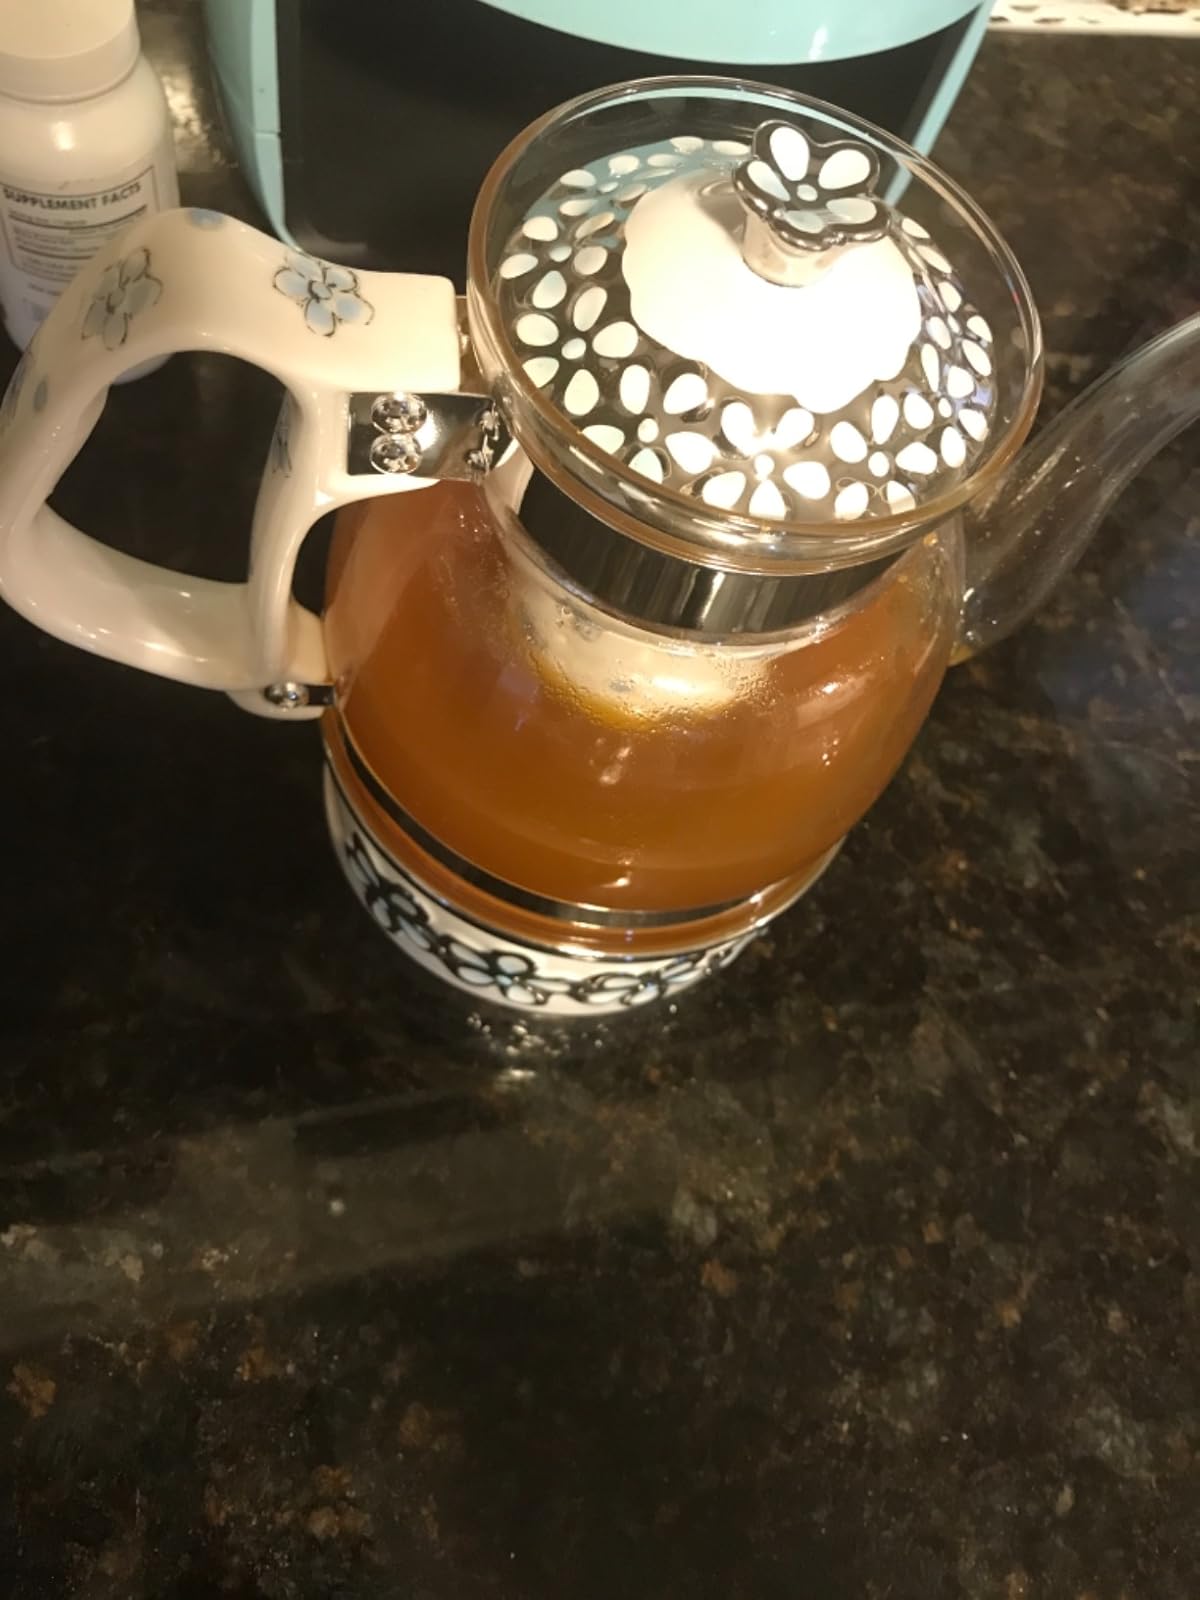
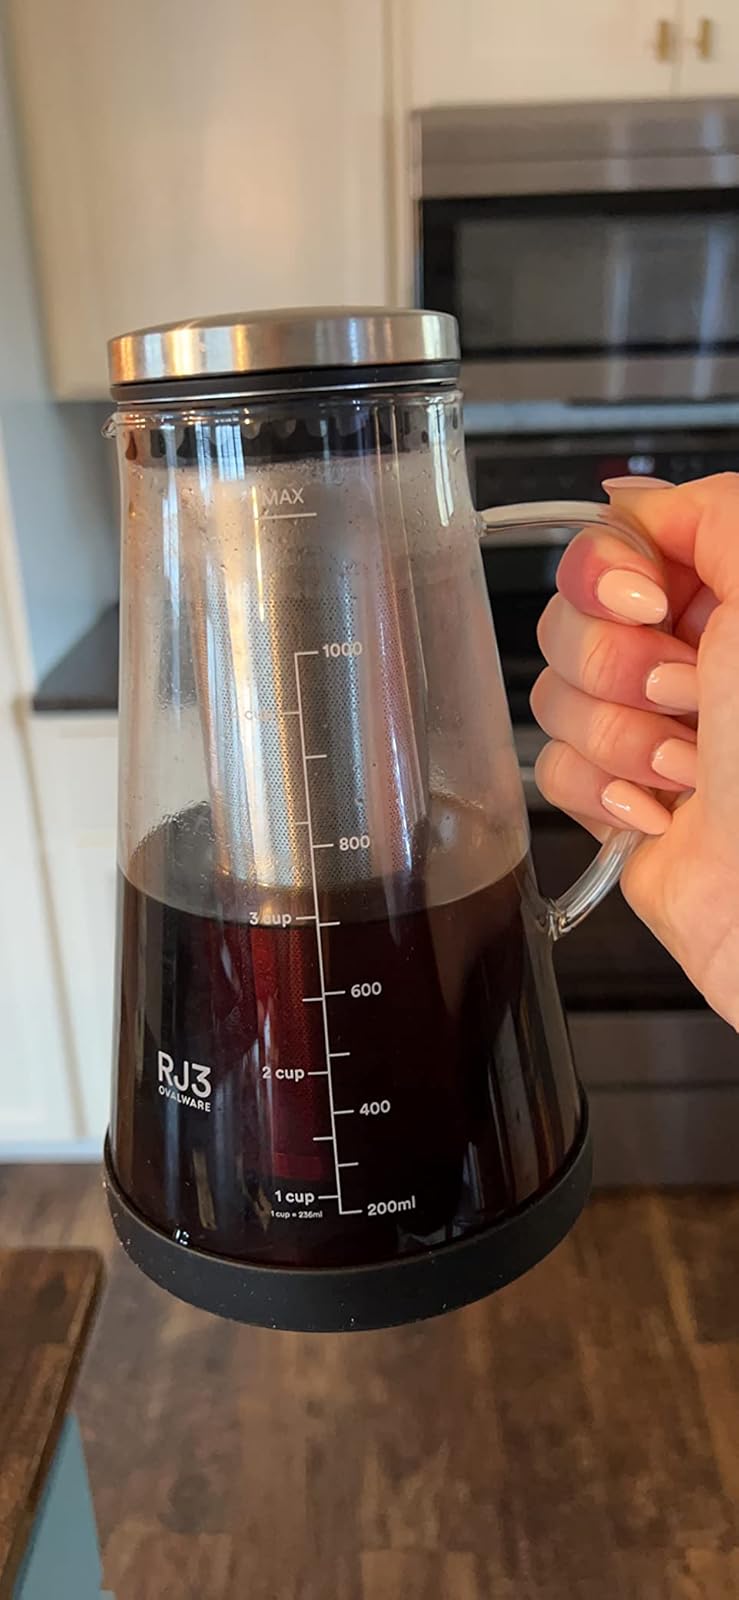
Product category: items_tea
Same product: no